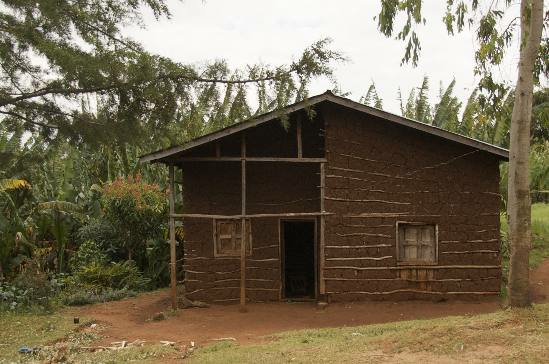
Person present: No